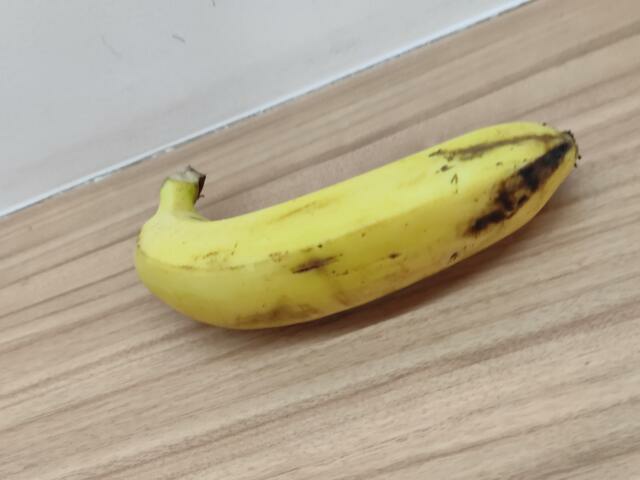
Label: Ripe_Banana